Global Country of World Peace

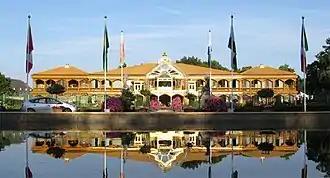
Headquarters in Maharishi European Research University (MERU), Vlodrop.

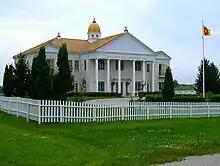
Headquarters in Maharishi Vedic City, USA

The city's plan and building code follow principles of Vedic architecture. Architecture professor Keller Easterling says that Maharishi Vedic City reflects the GCWP's interest in achieving a "benign form of global sovereignty".